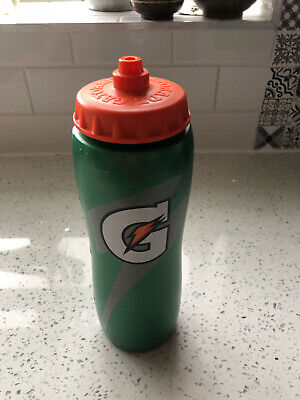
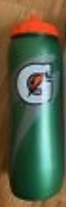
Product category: misc
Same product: yes